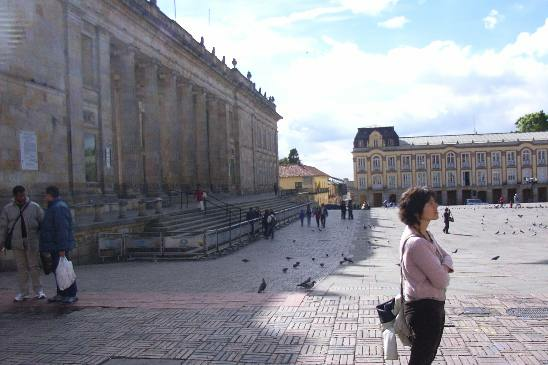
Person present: Yes